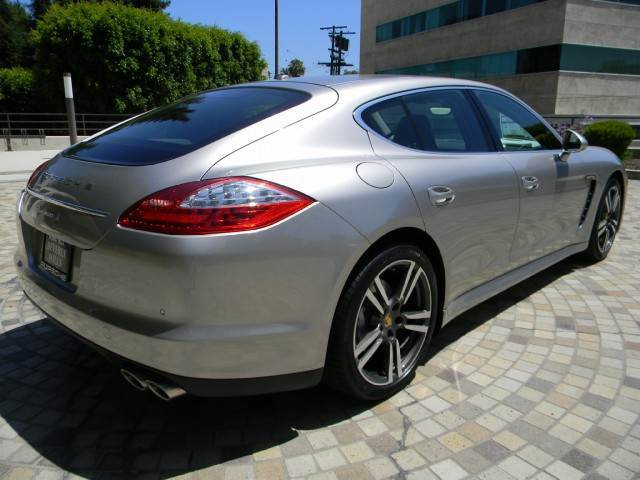
Car model: 2012 Porsche Panamera Sedan